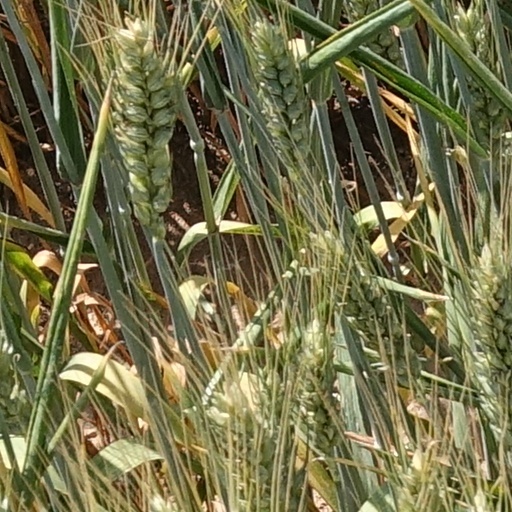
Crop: wheat